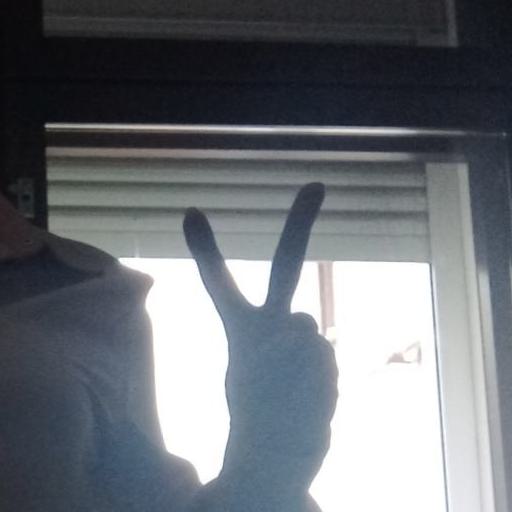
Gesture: peace